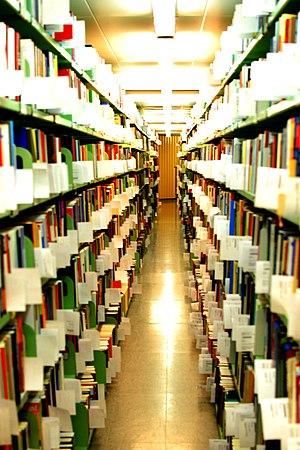
La Bibliothèque universitaire de Salzbourg est la bibliothèque de l'Université de Salzbourg et la plus vaste bibliothèque de la ville. Fondée en 1623, elle est riche d'environ 2,4 millions de documents.